Modern Sounds in Country and Western Music

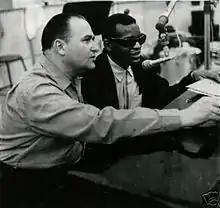
Sid Feller (left) and Ray Charles in 1962

"Modern Sounds in Country and Western Music" was the 18th overall LP Charles had recorded. According to him, the title of the album was conceived by producer Sid Feller and ABC-Paramount's executives and management people. The recording sessions for the album took place at three sessions in mid-February 1962. The first two sessions were set on February 5 and 7 at Capitol Studios in New York, New York, at which one half of the album was recorded and produced. The other half was recorded on February 15 of that same year in United Studio B at United Western Recorders in Hollywood, California.